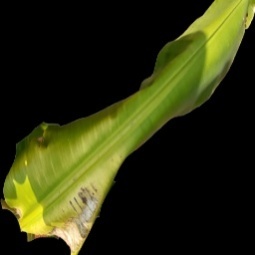
Label: Calcium